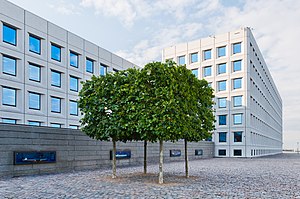
Hovedkvarter
Den danske industrigruppe A.P. Møller-Mærsks hovedkvarter i København.
Hovedkvarter, hovedkontor eller hovedsæde er typisk et militært hovedkvarter eller en virksomheds hovedkvarter – f.eks Googles Googleplex.